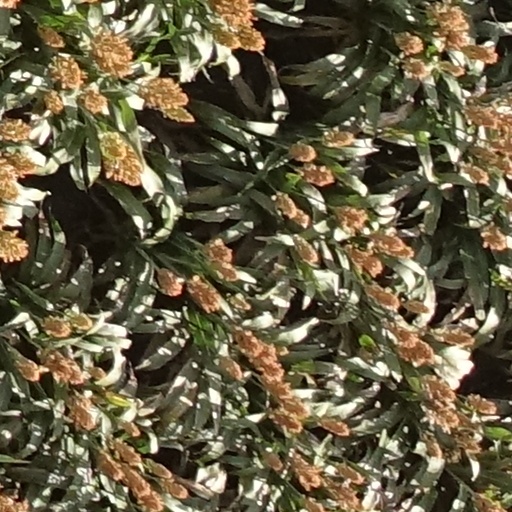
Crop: sorghum